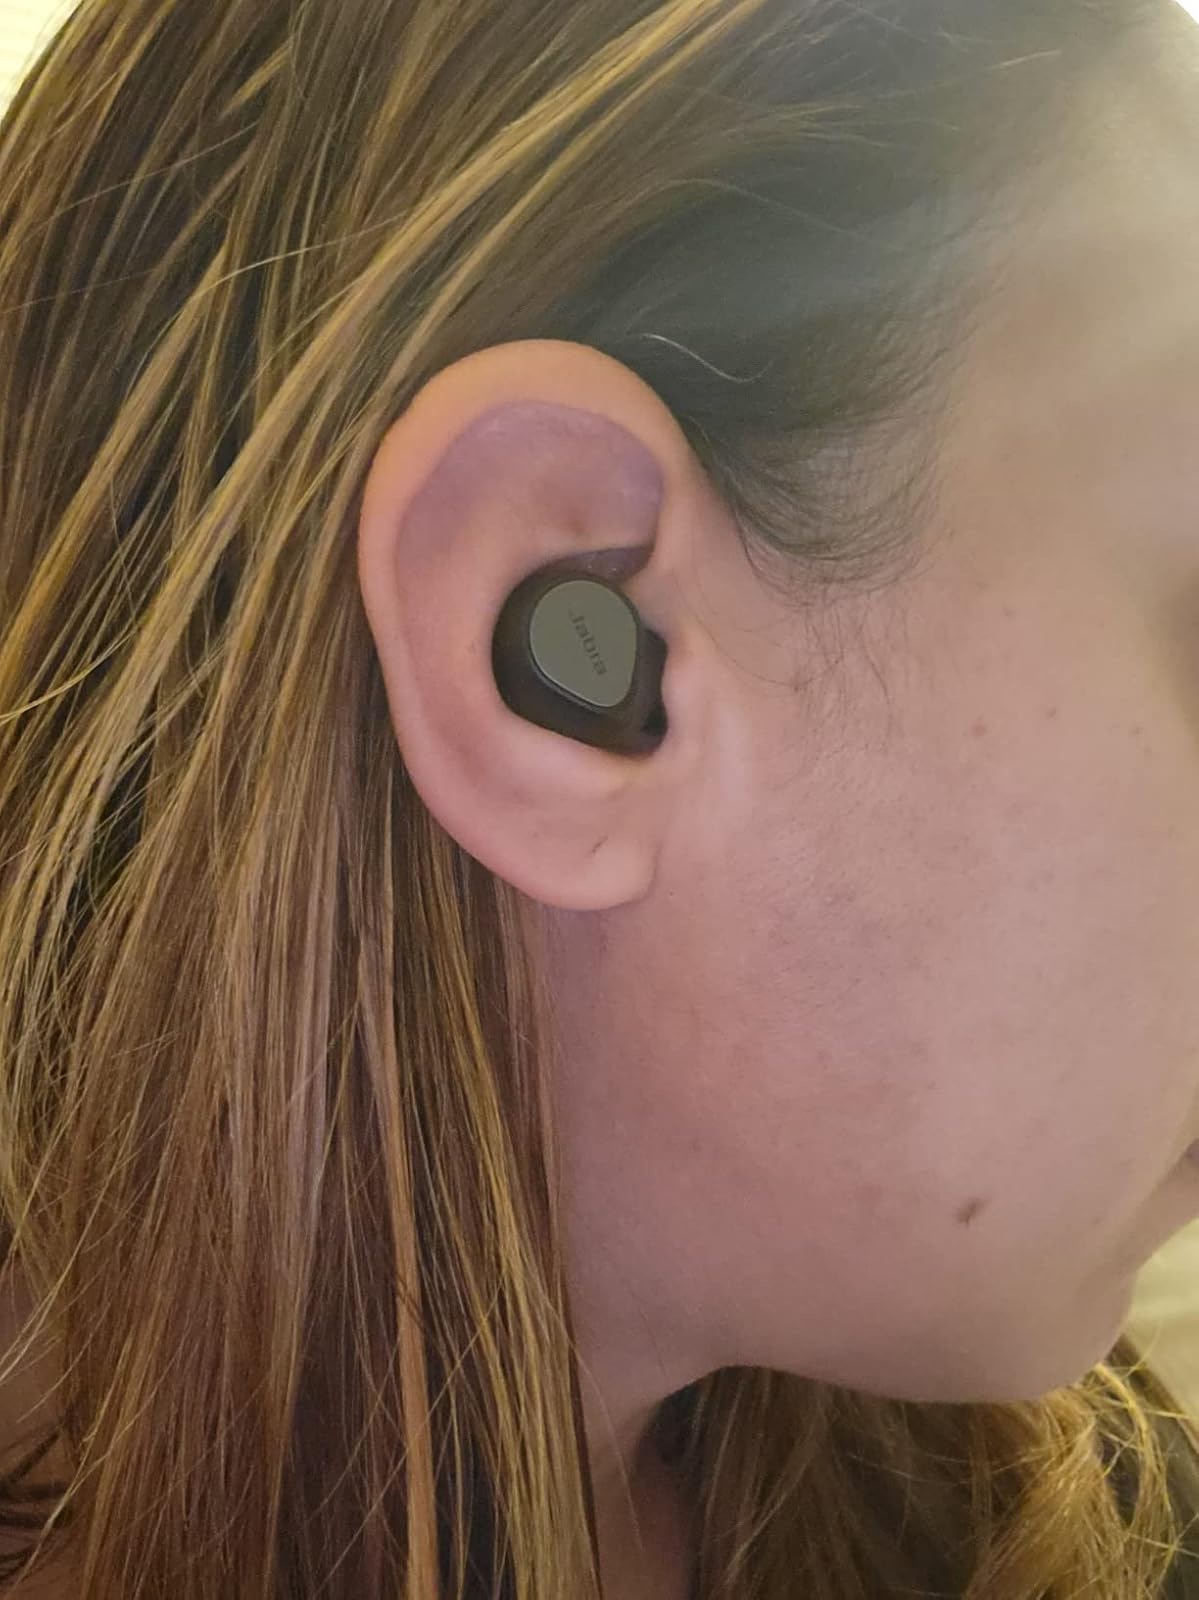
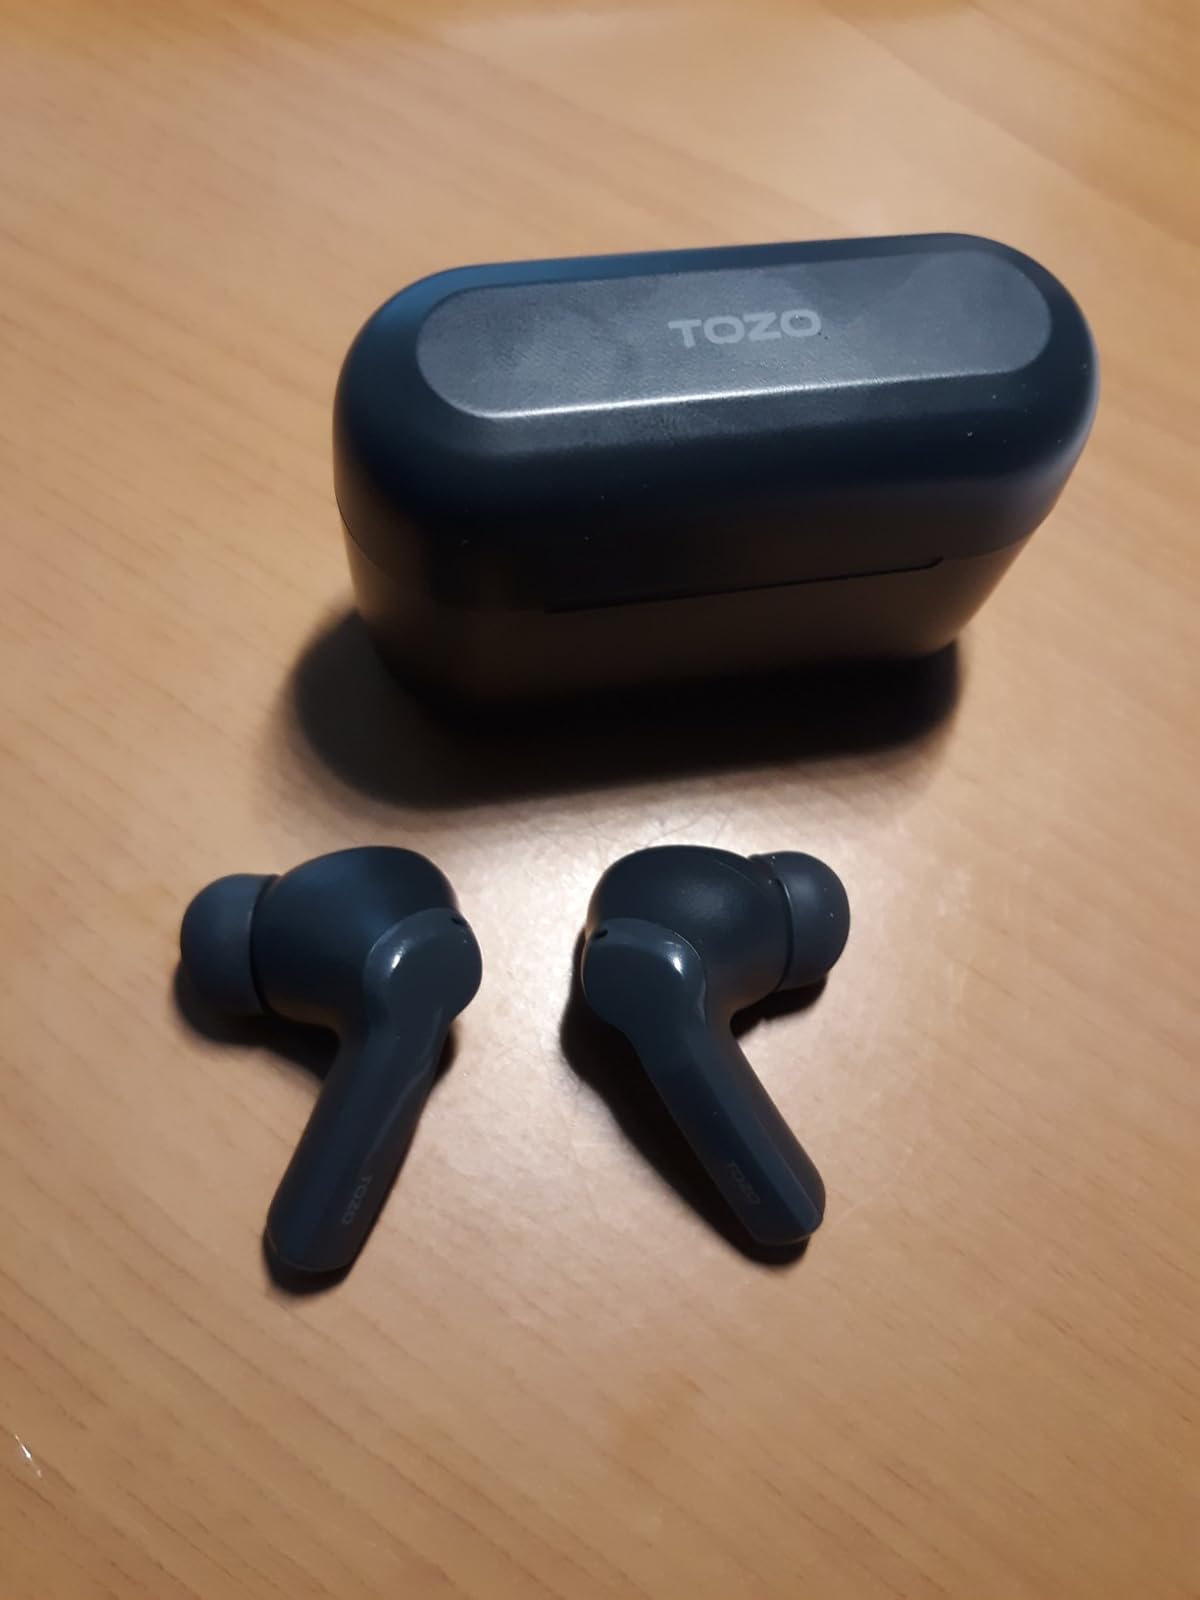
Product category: earbuds
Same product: no